Richmond, Virginia

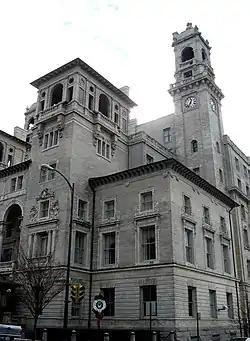
The Jefferson Hotel

Other Fortune 500 companies without headquarters but with a significant presence in the Richmond area include SunTrust Banks (based in Atlanta), Capital One (officially based in McLean, Virginia, but founded in and with its operations center and most employees in the Richmond area), and medical and pharmaceutical giant McKesson Corporation (based in Las Colinas, Texas). Thermo Fisher Scientific came to the Richmond area in December 2021 when it acquired the contract research organization PPD. Capital One and Philip Morris USA are two of the largest private Richmond-area employers. DuPont maintains a production facility in South Richmond known as the Spruance Plant. UPS Freight, the less-than-truckload division of United Parcel Service has its corporate headquarters in Richmond.